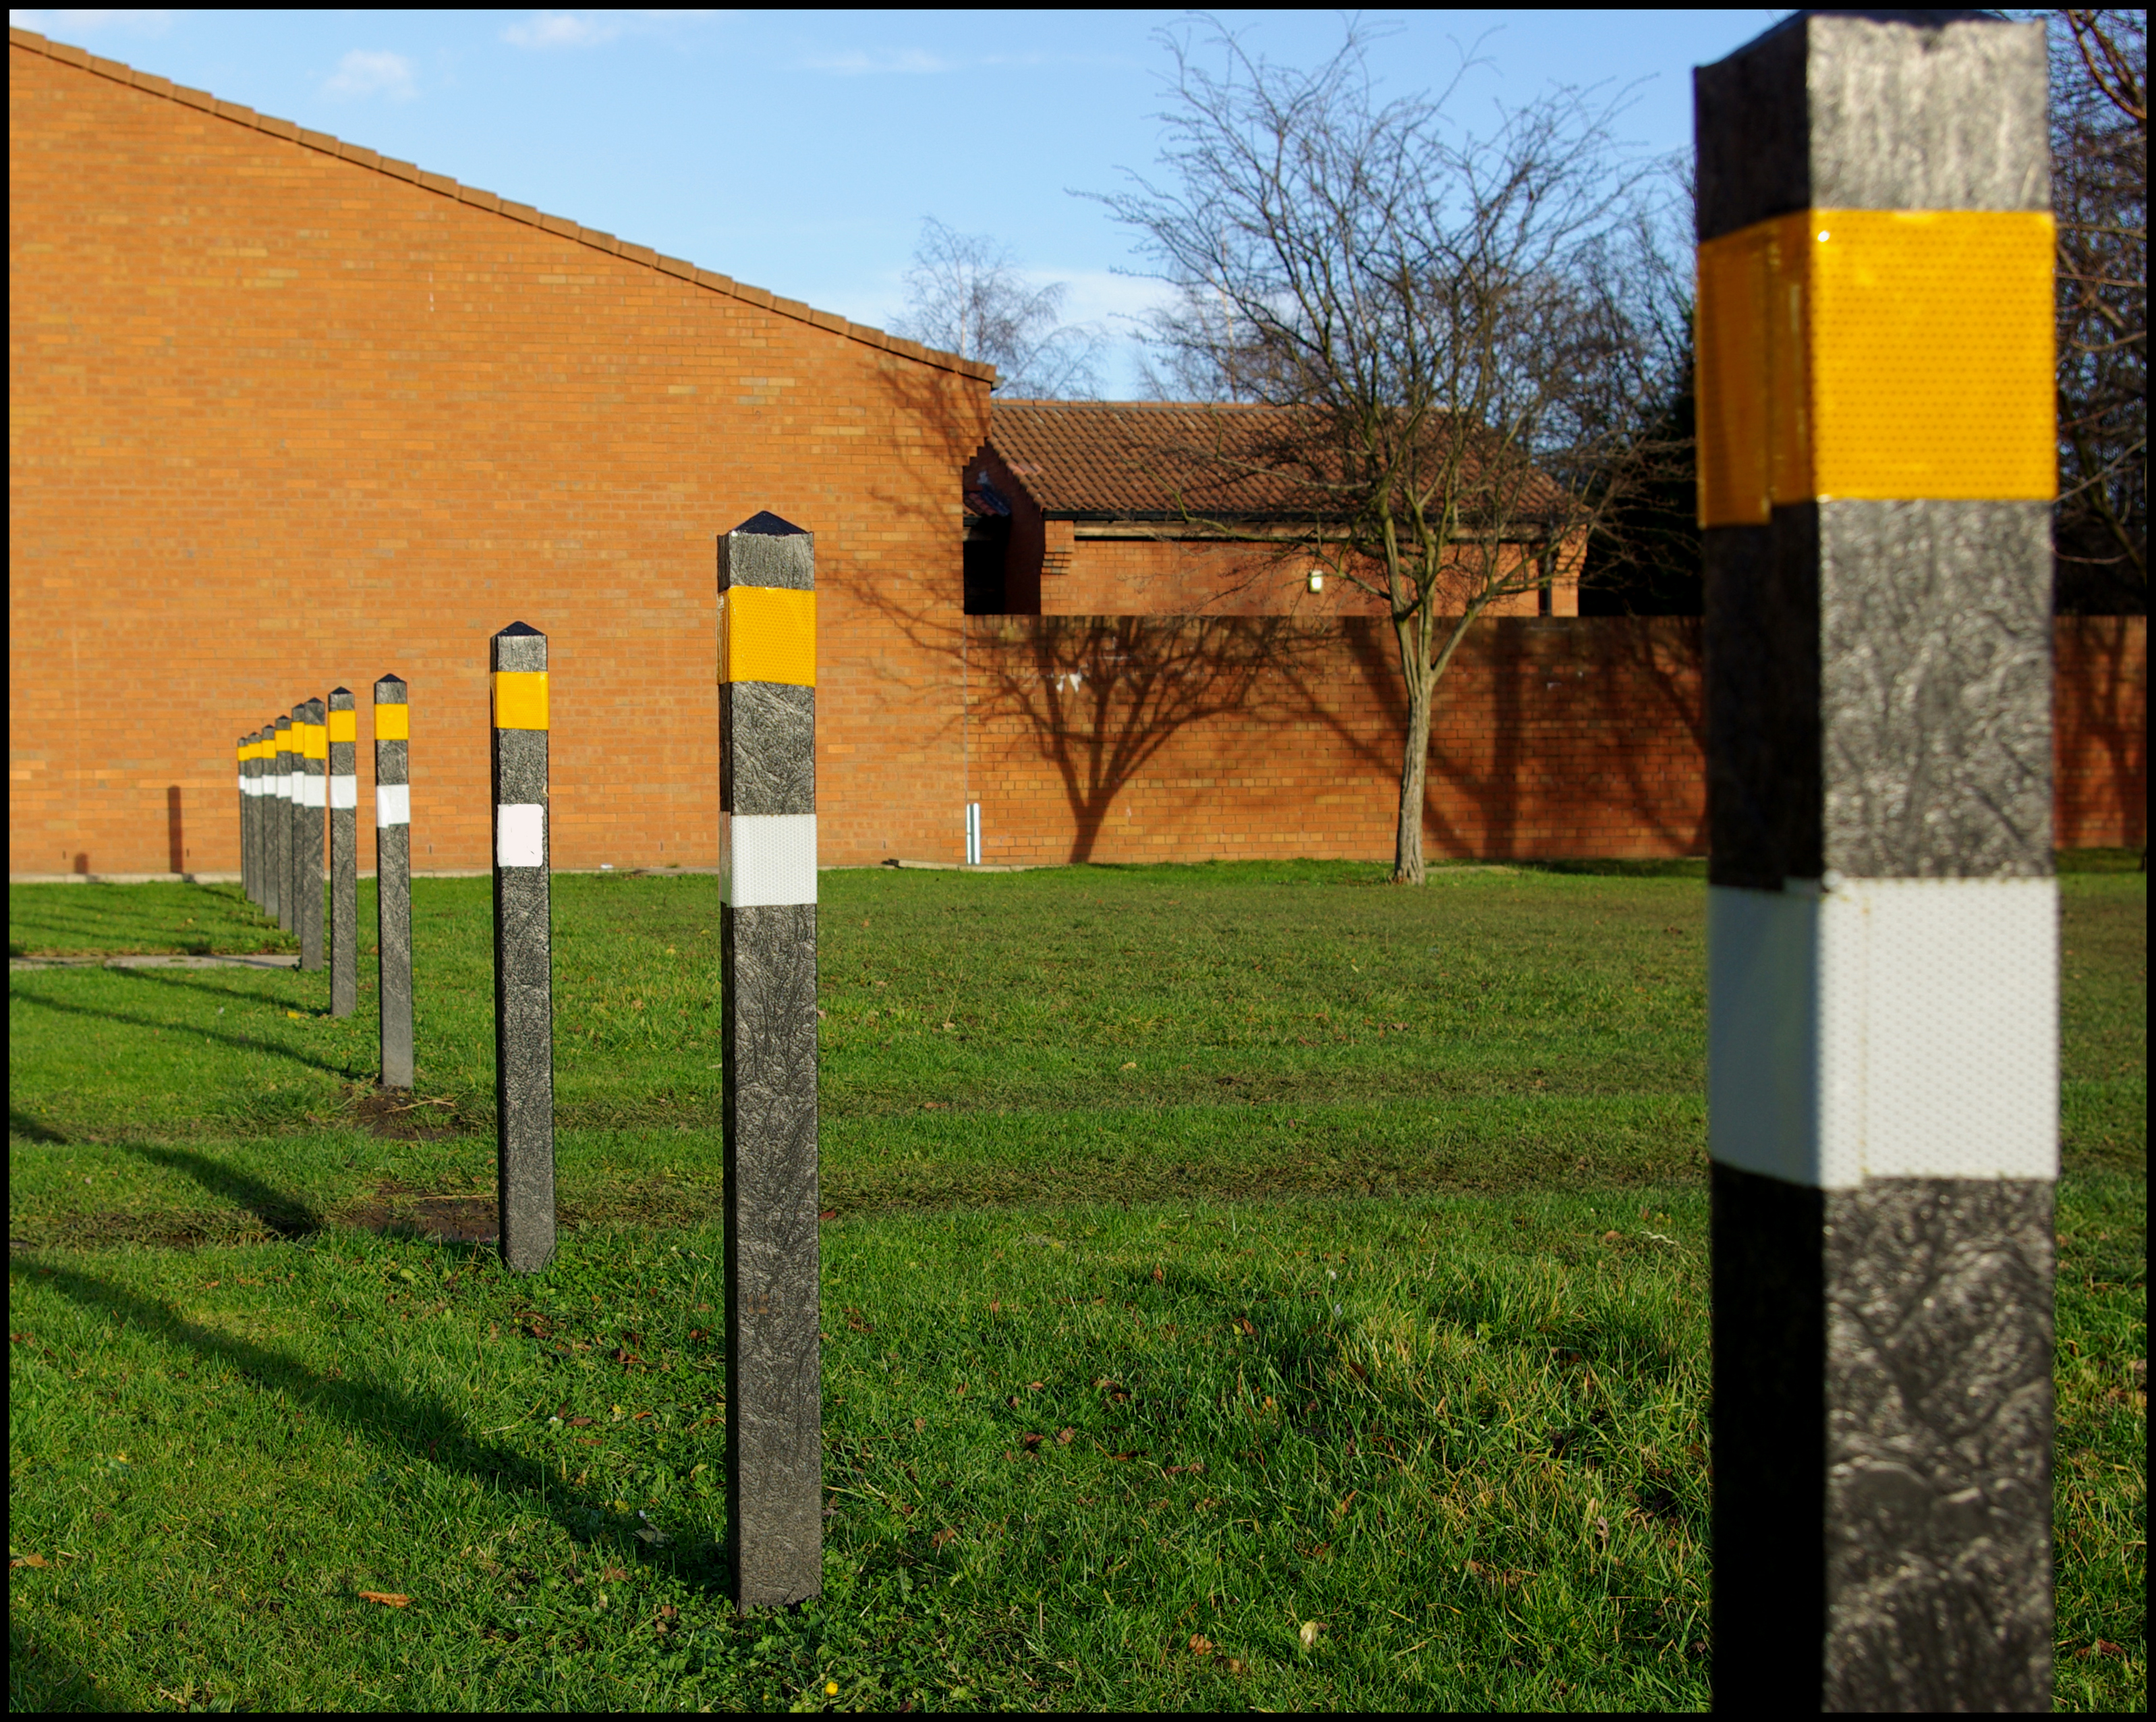
grass, fence, lawn, wall, green, posts, rural area, residential area, outdoor structure, home fencing